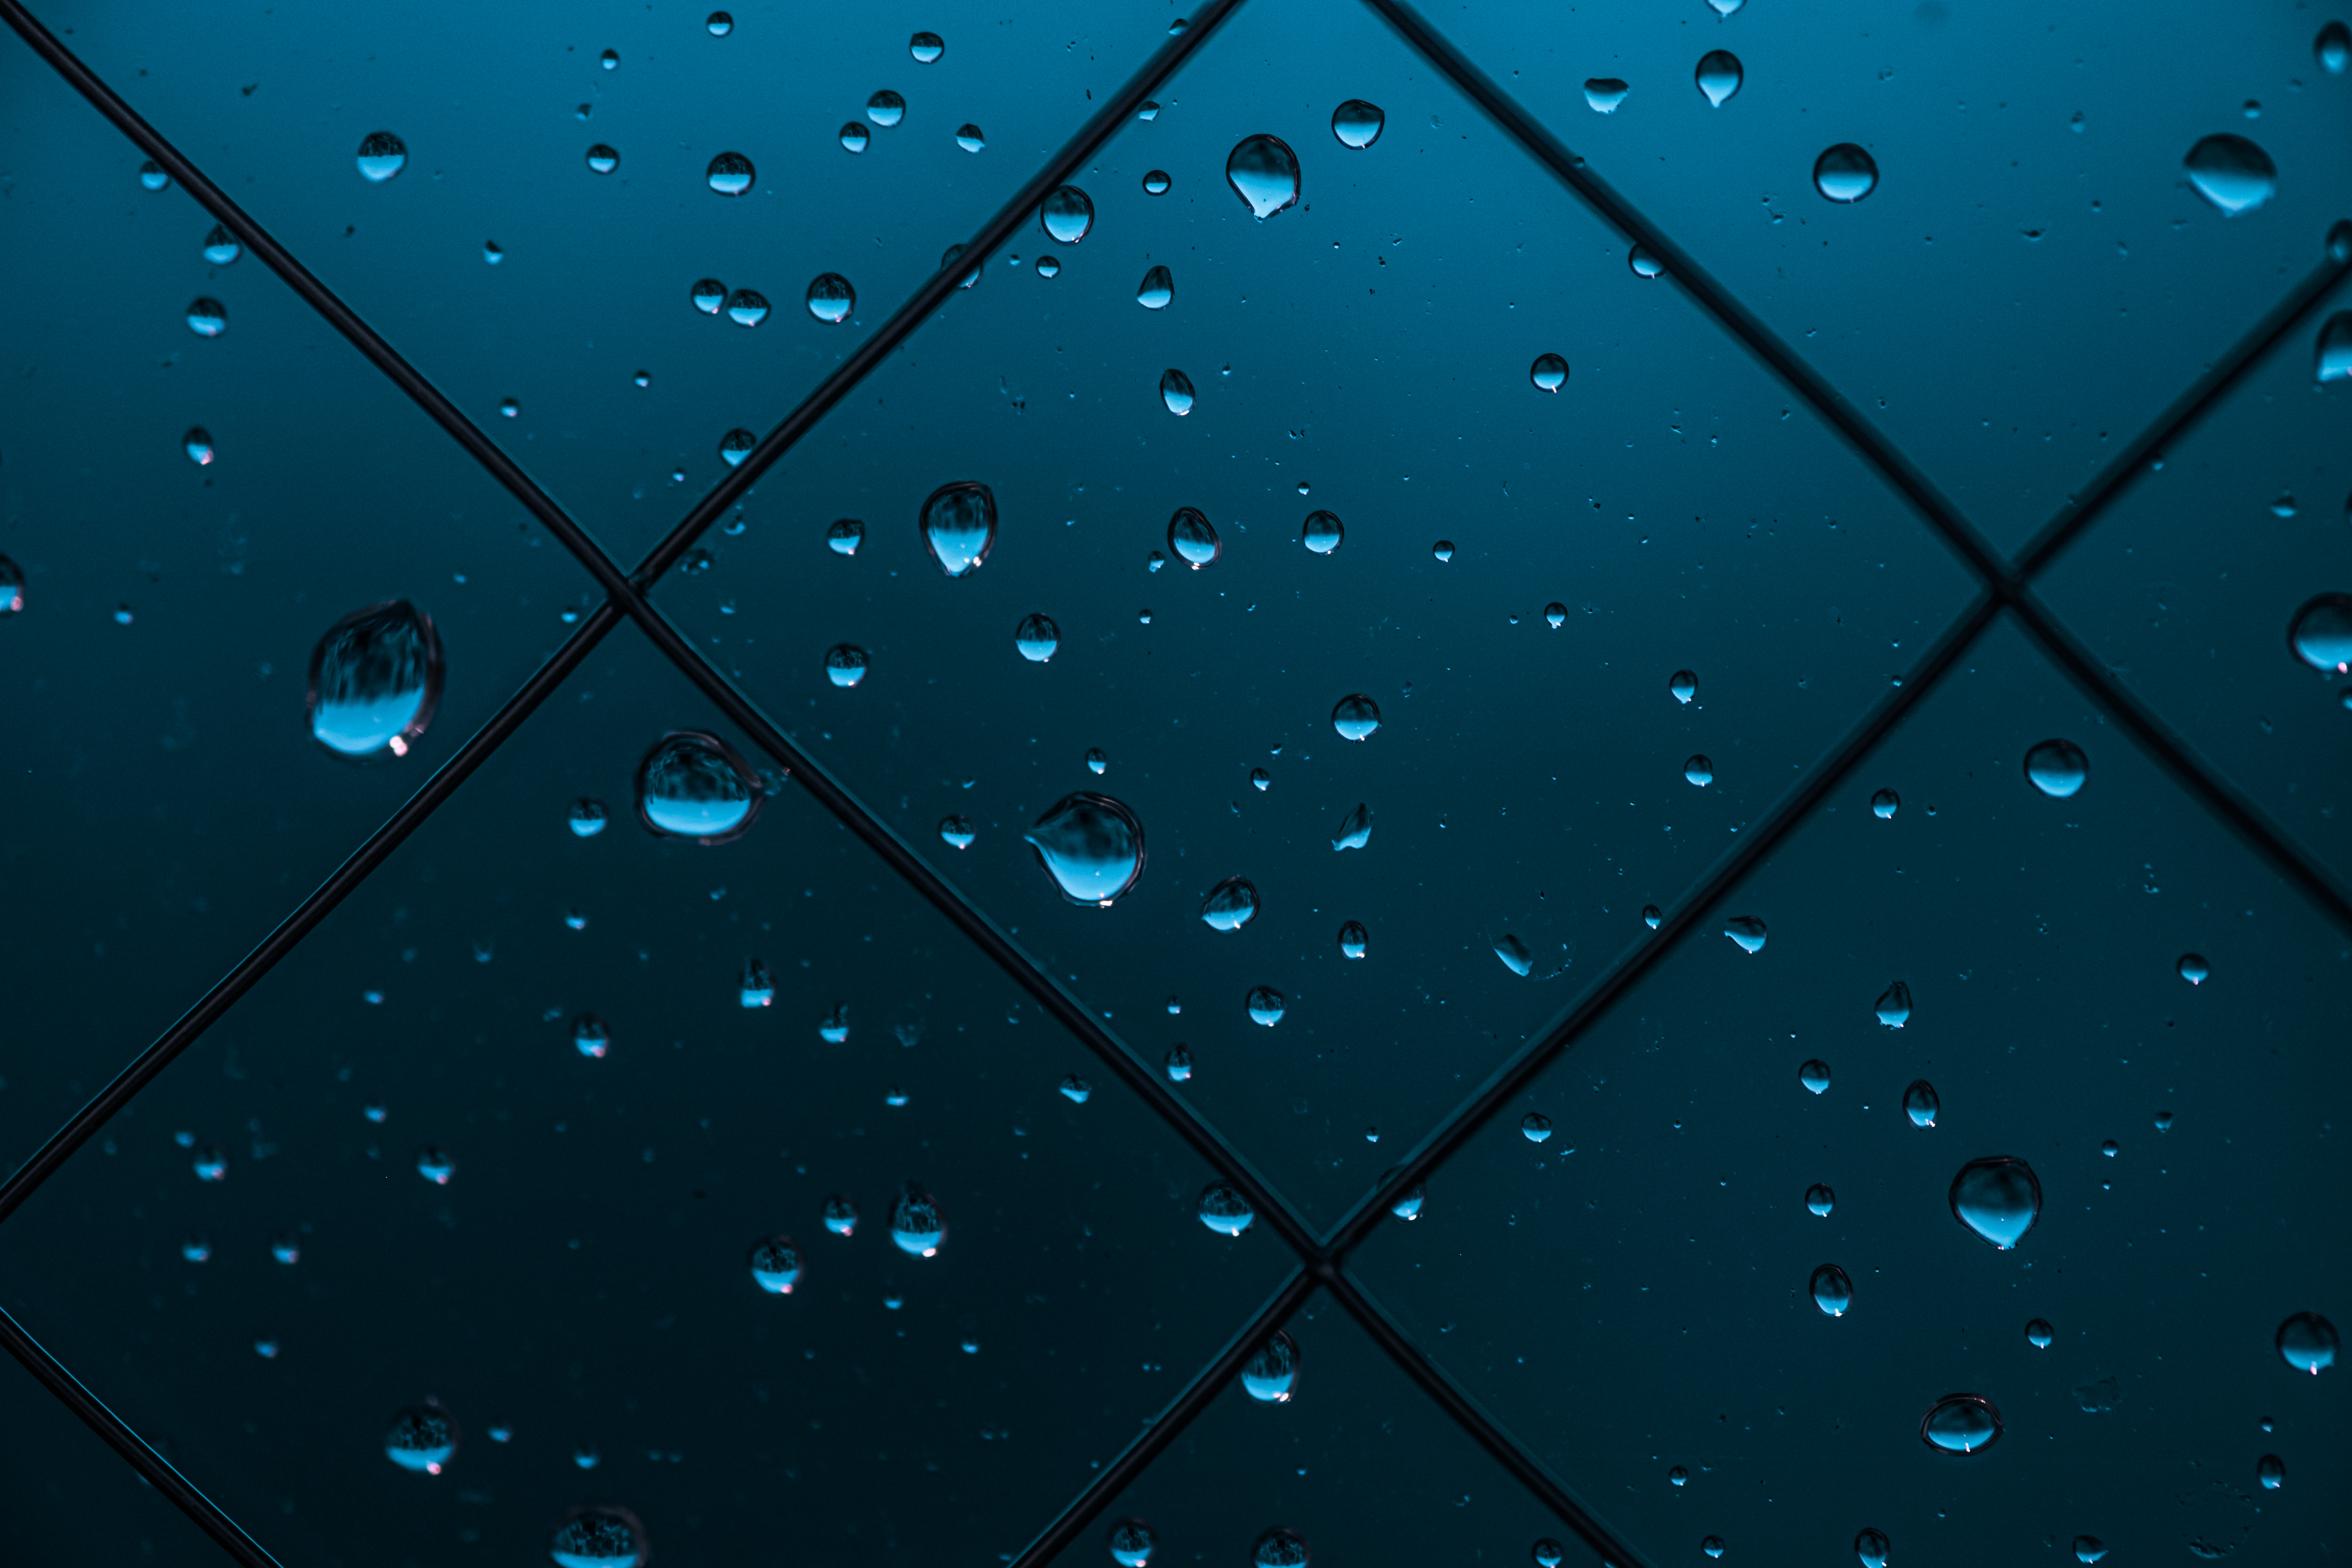
art, blue, water, aqua, azure, turquoise, moisture, drop, line, electric blue, sky, pattern, dew, graphics, space, circle, liquid bubble